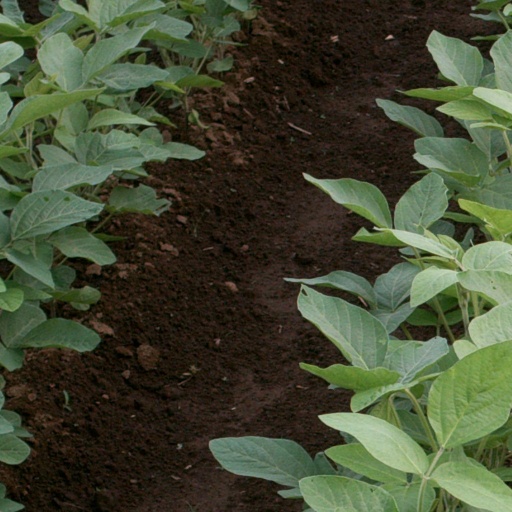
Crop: soybean